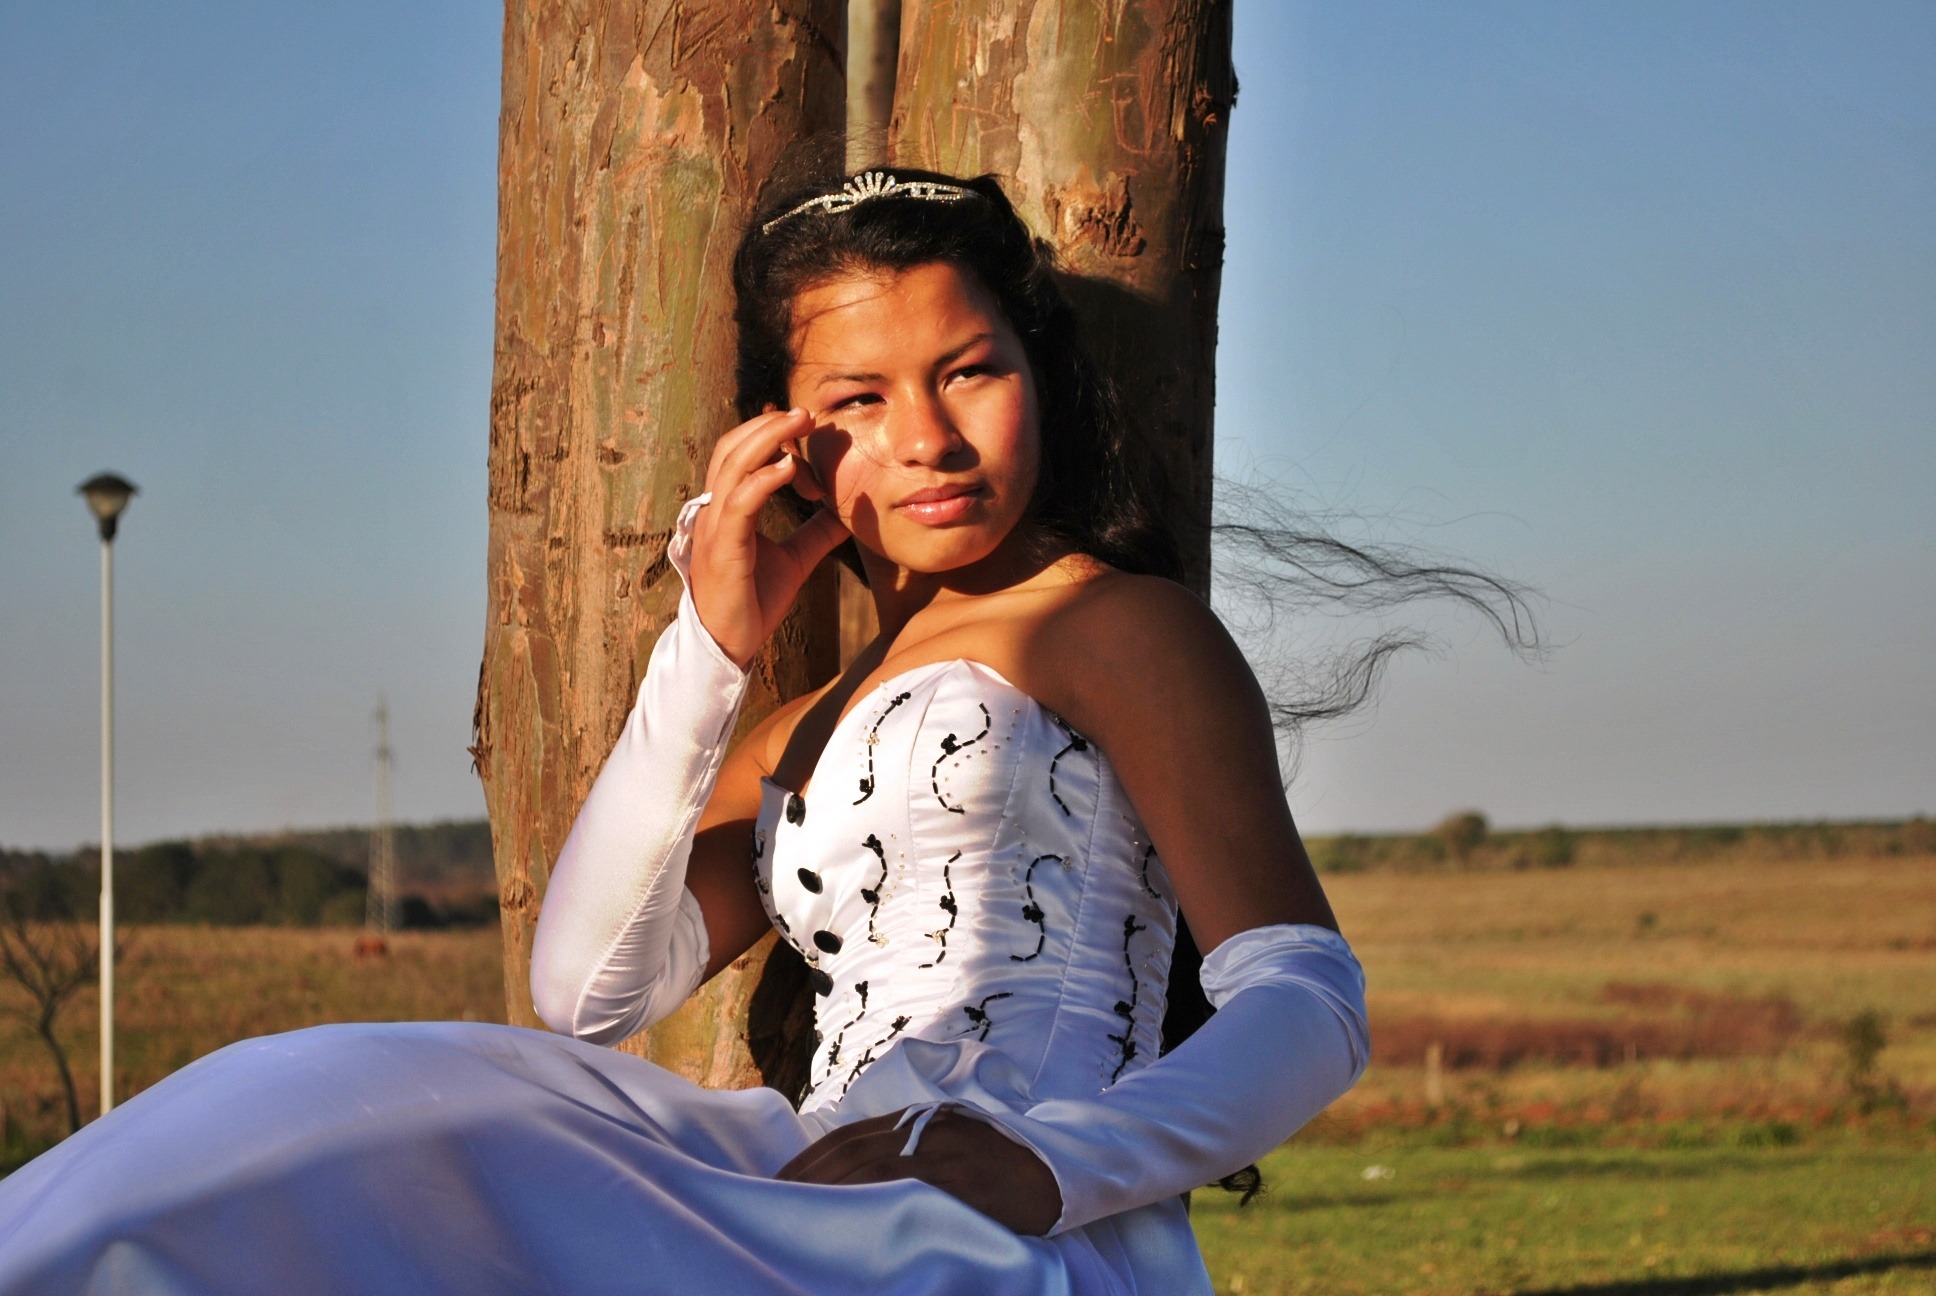
man, person, people, girl, woman, thinking, portrait, model, spring, sitting, think, child, smile, face, eyes, hands, reflecting, photograph, look, beauty, photo shoot, looking at, reflective look, brunette face, brown skin, pensive princess